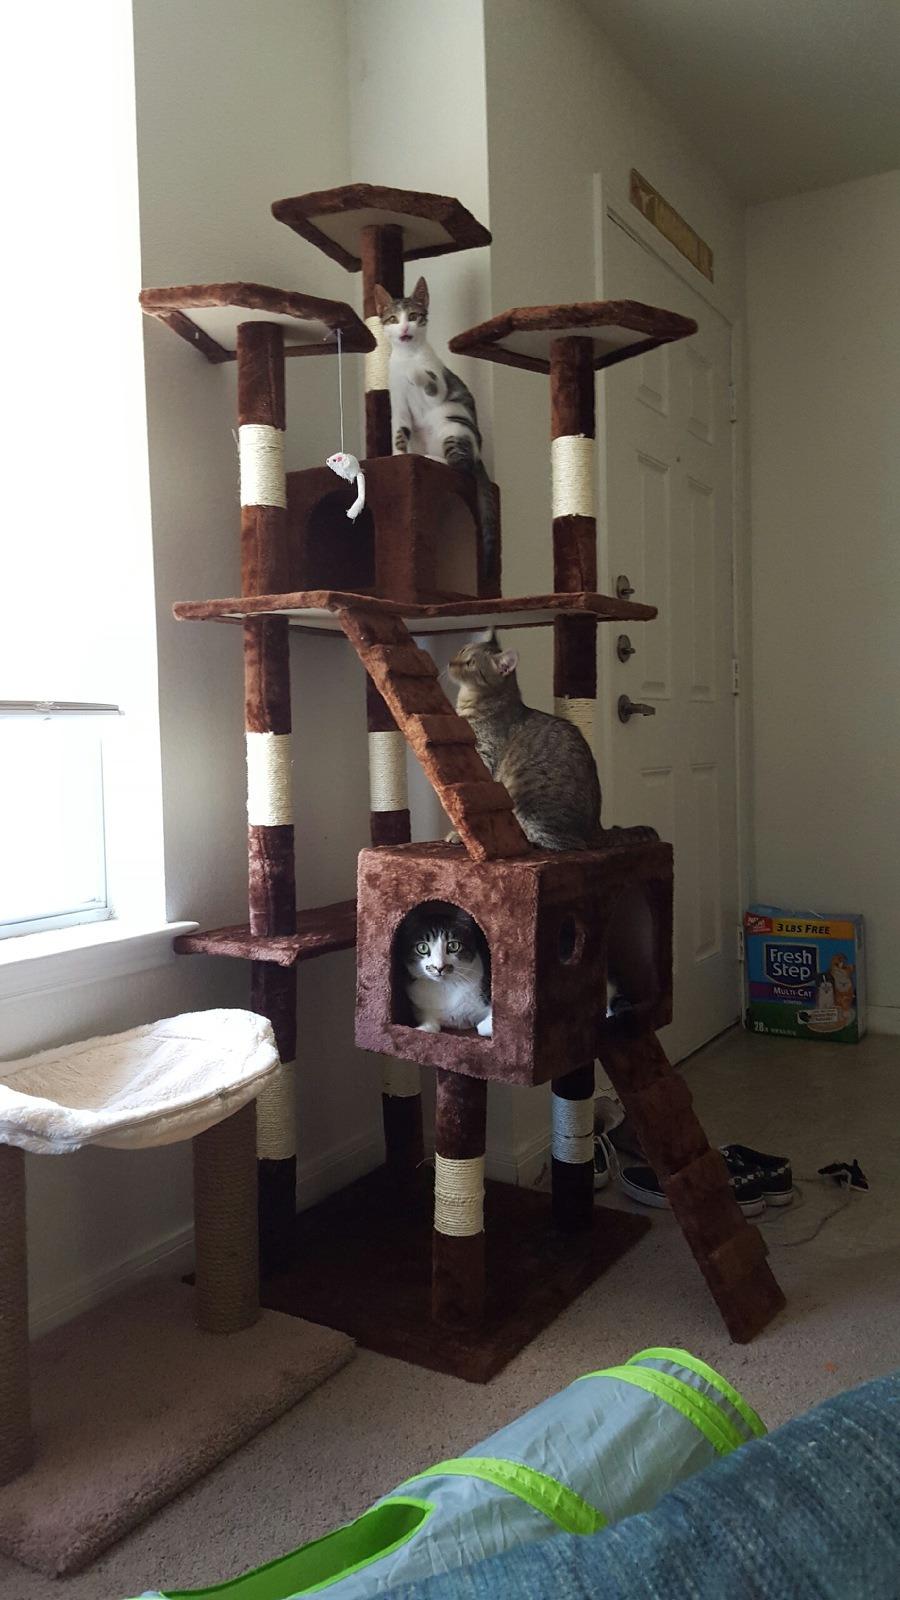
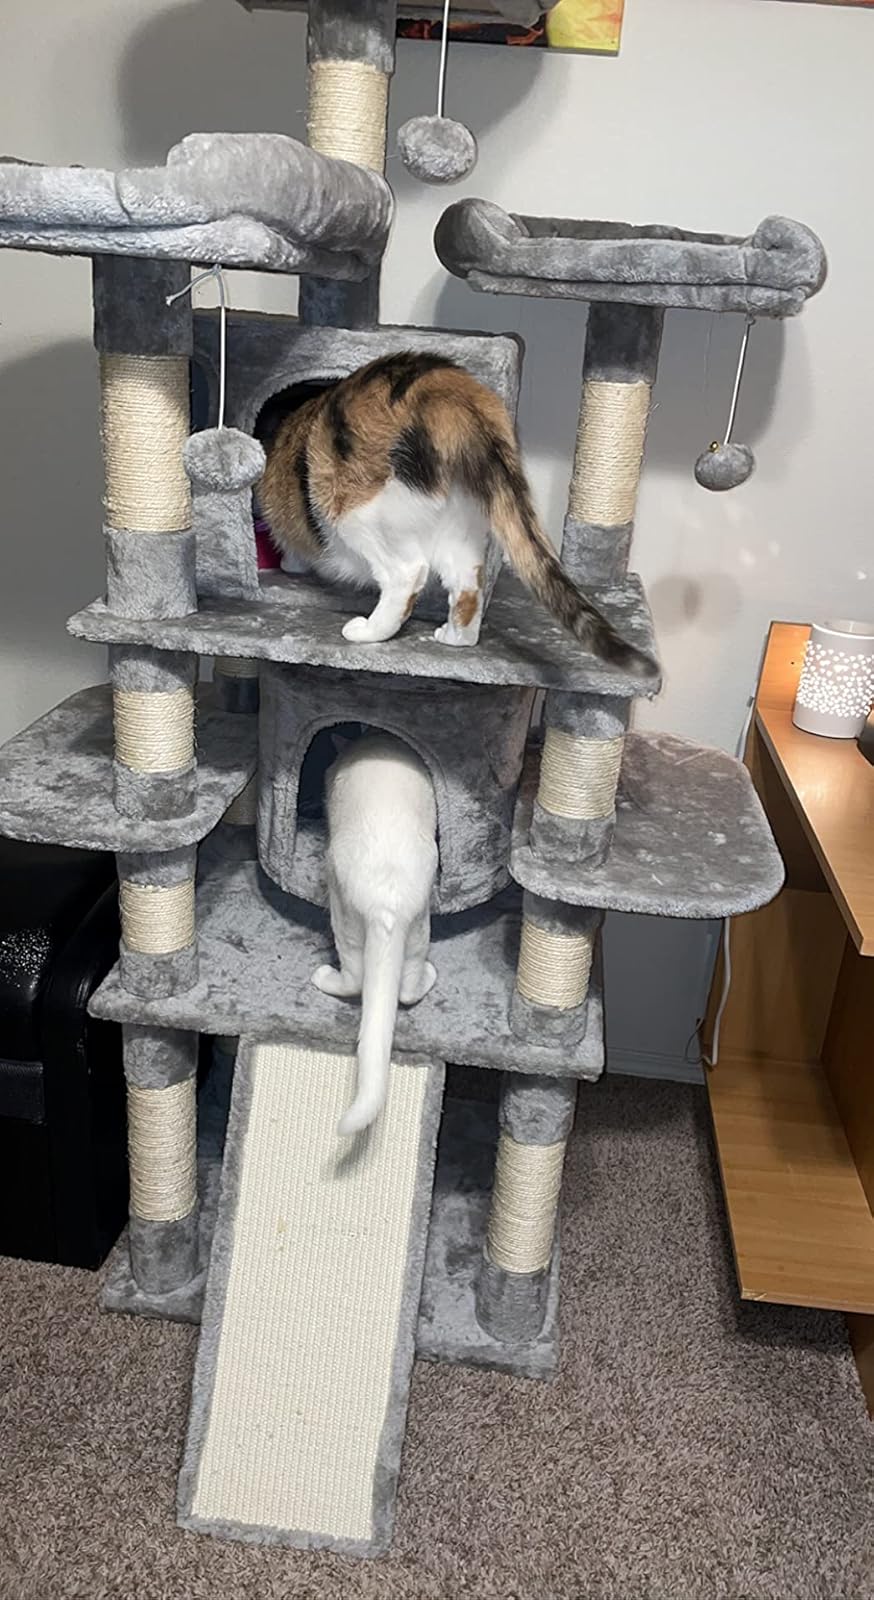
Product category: items_cat tree
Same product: no